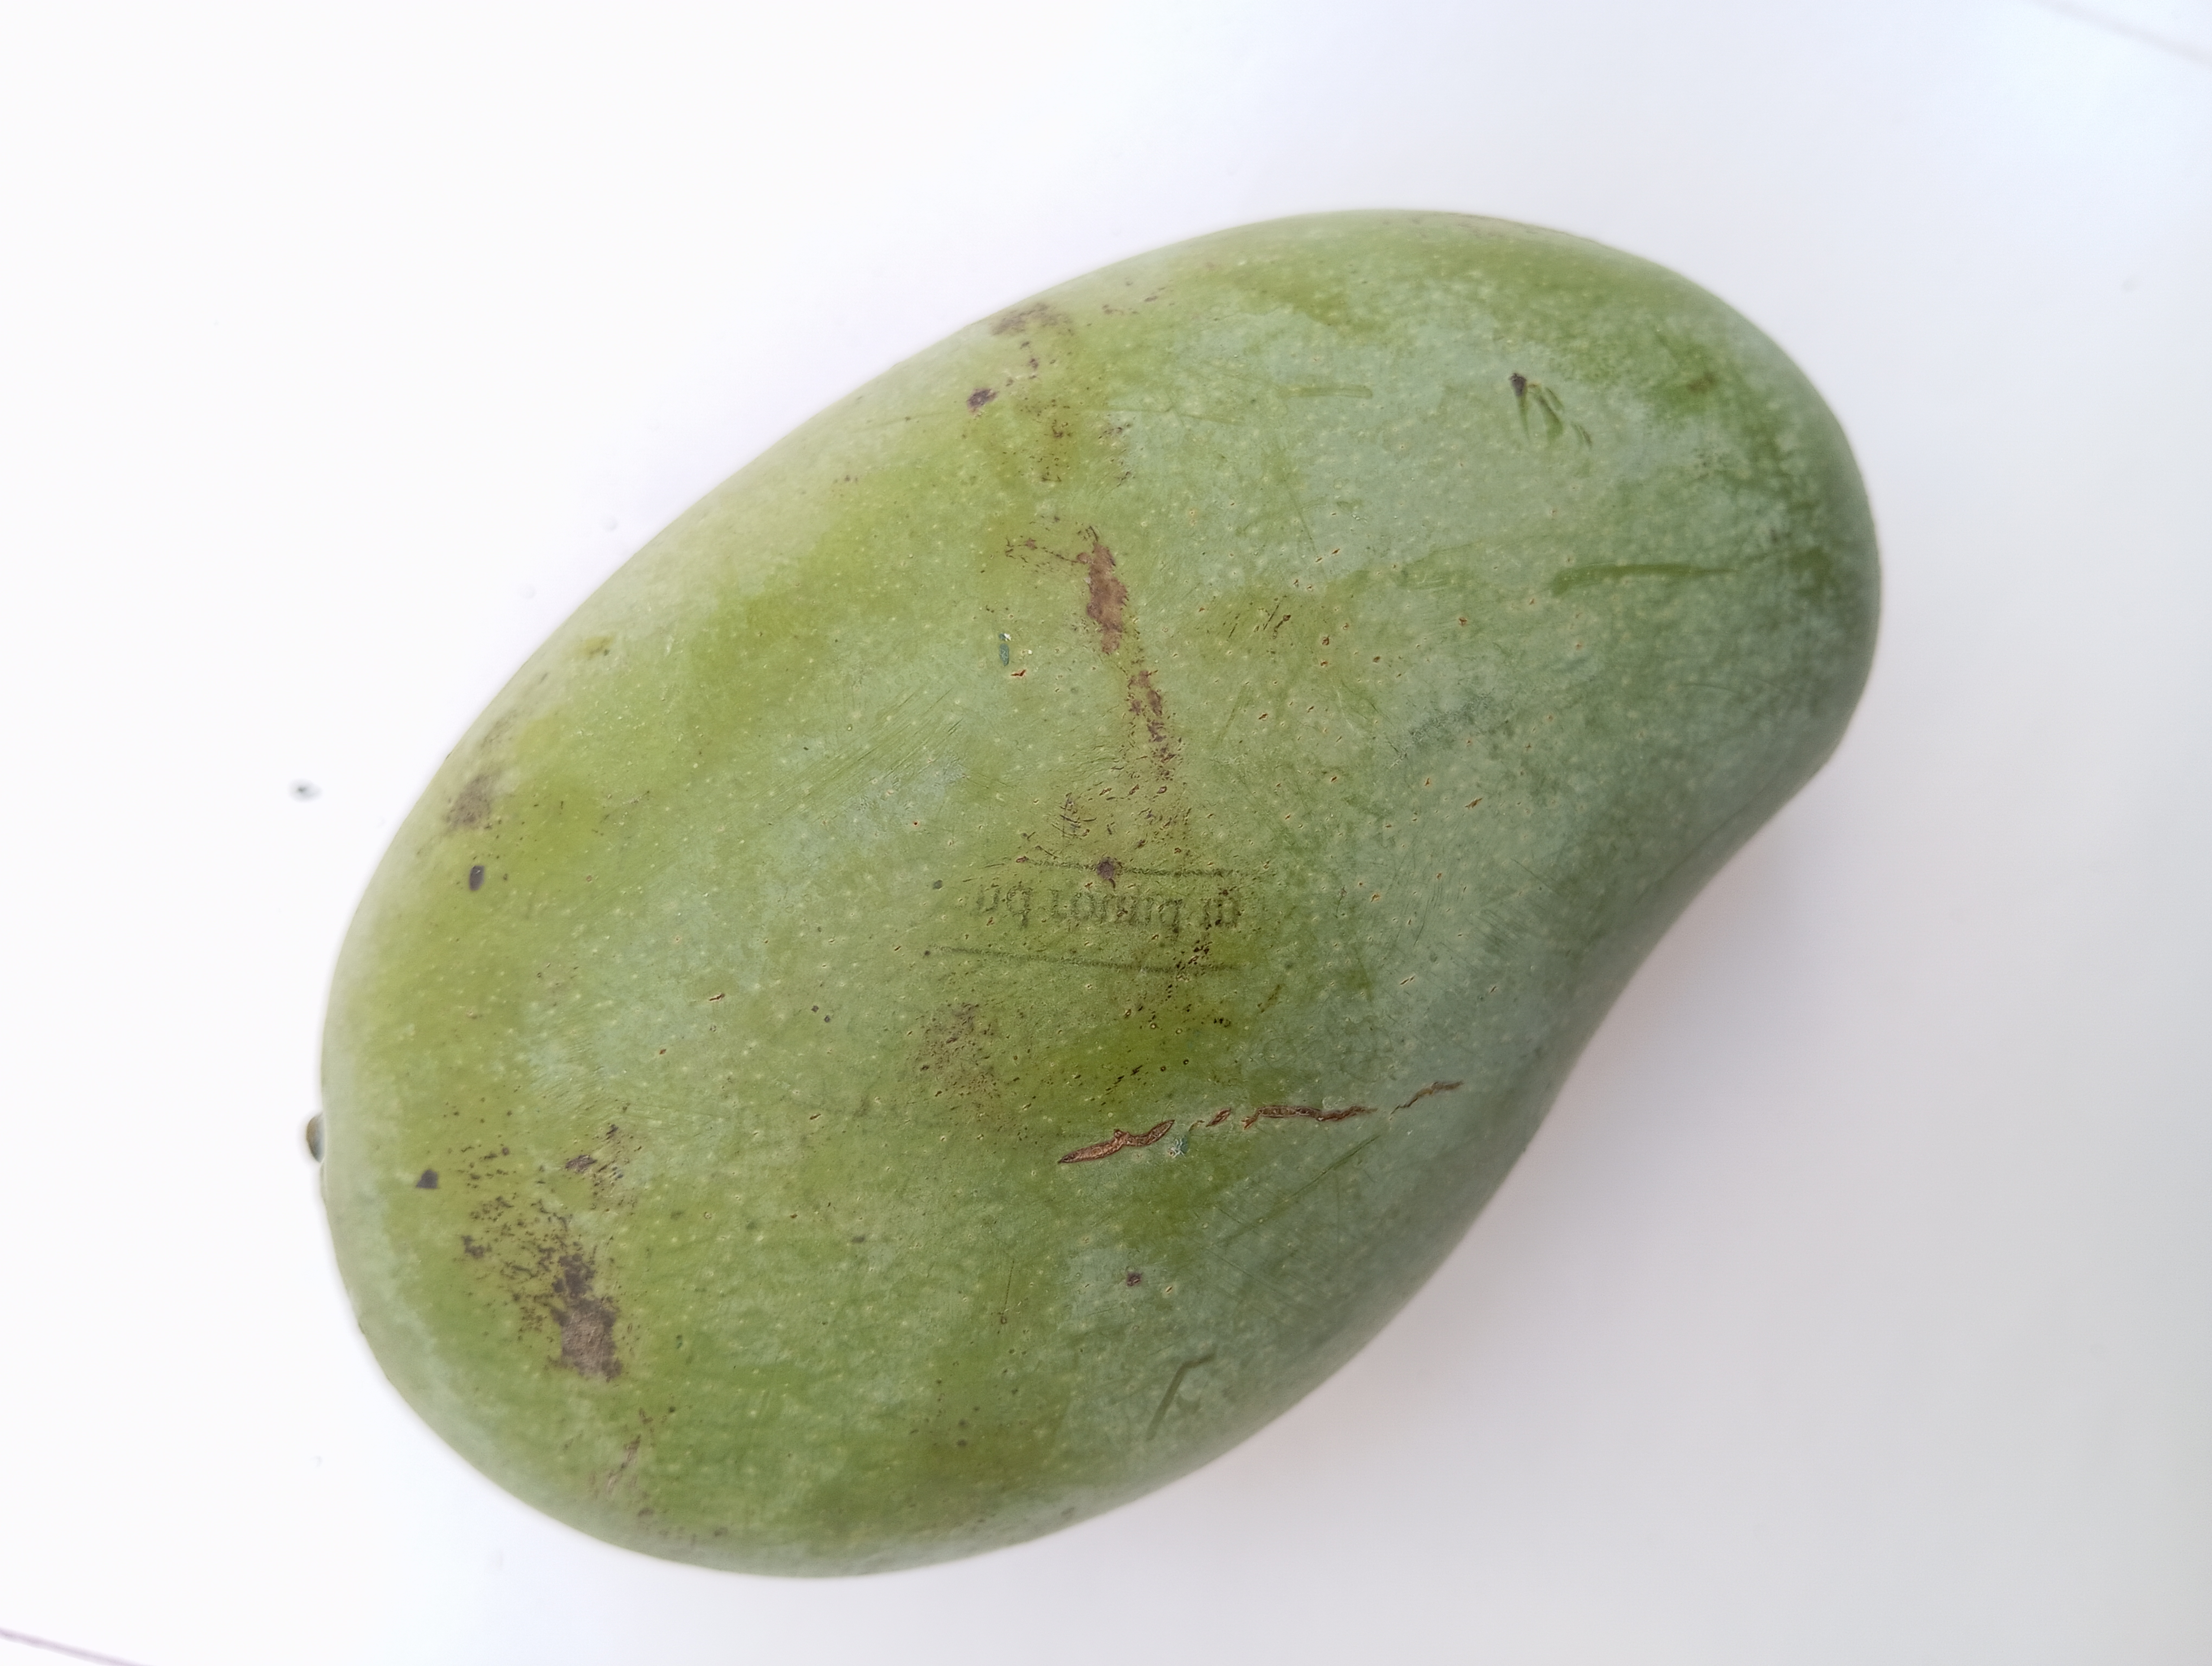
Mango variety: Amrapali